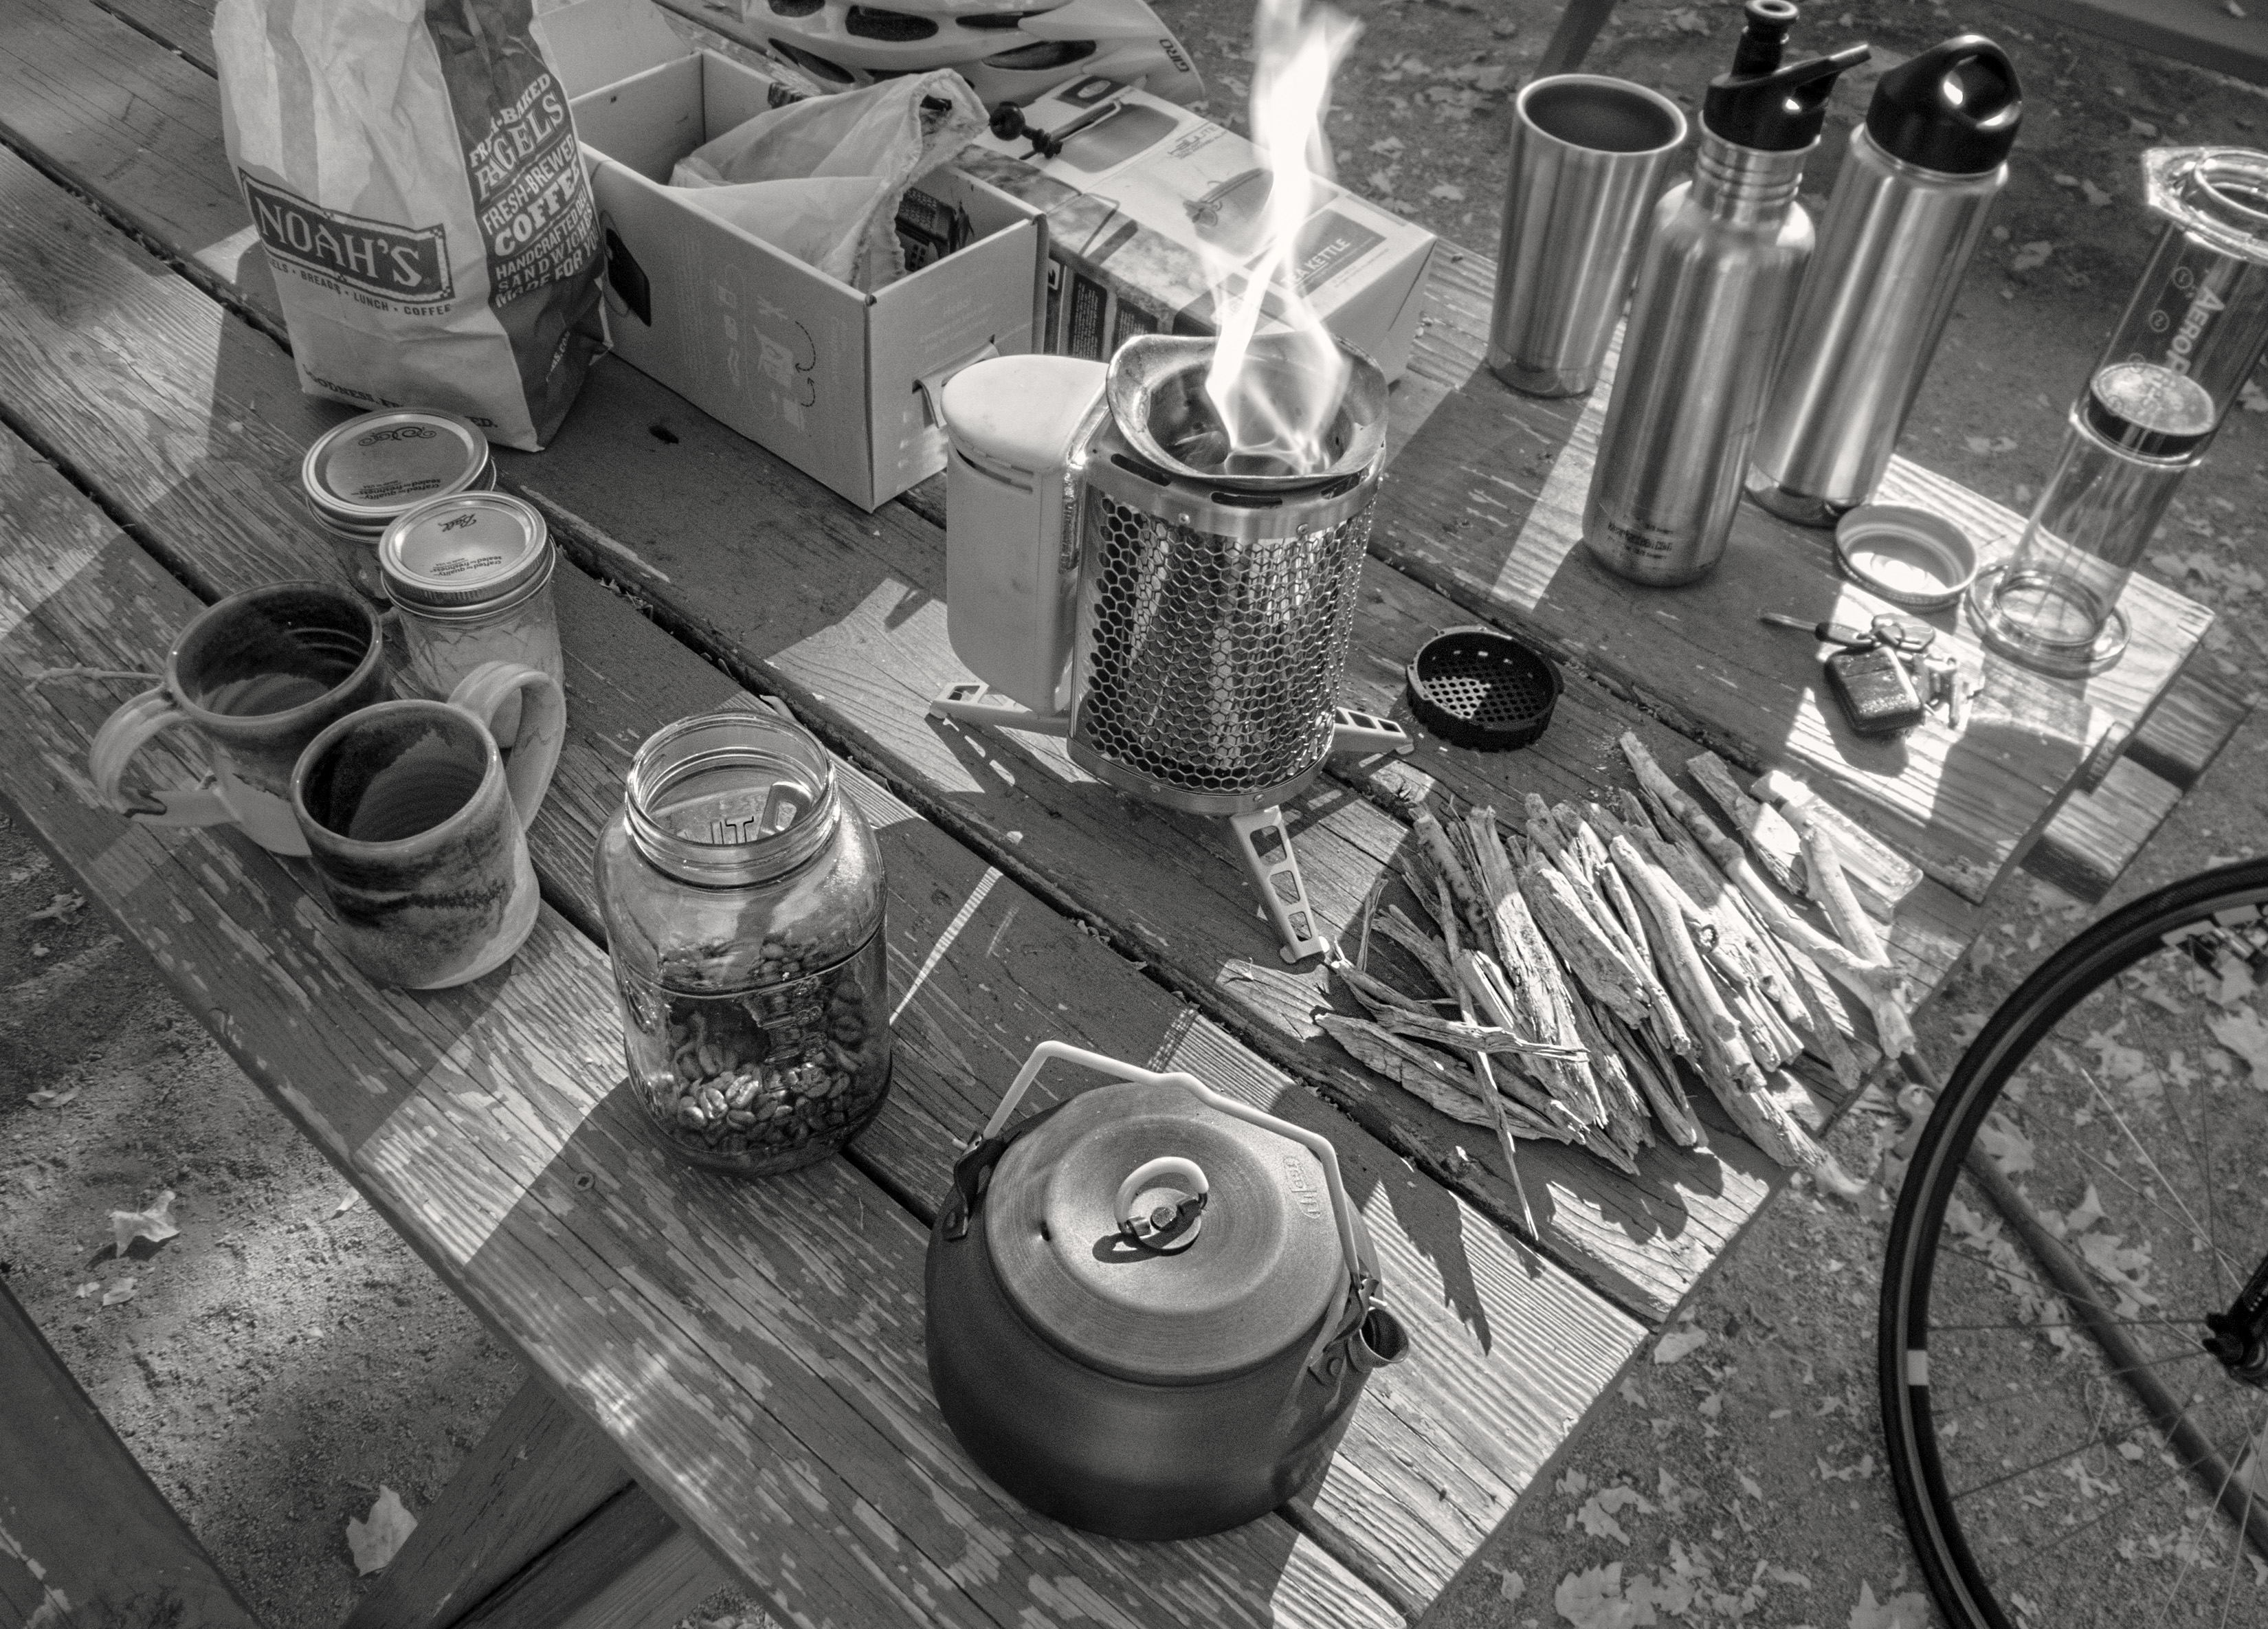
black and white, photography, wheel, black, monochrome, tire, engine, teg, thermoelectric, biolitecampstove, monochrome photography